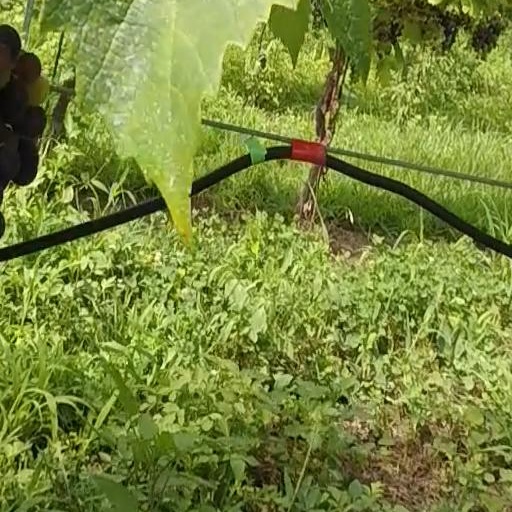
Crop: grape